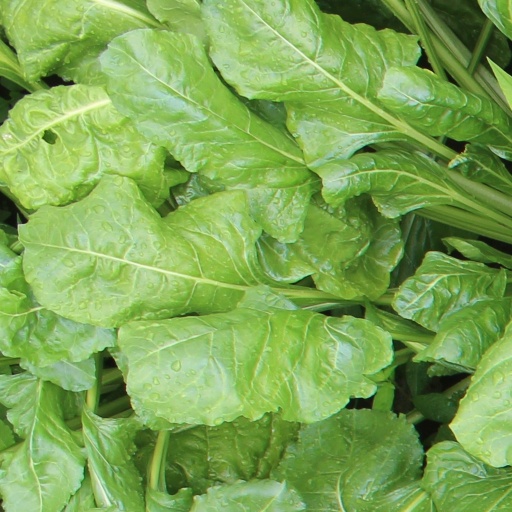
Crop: sugar beet